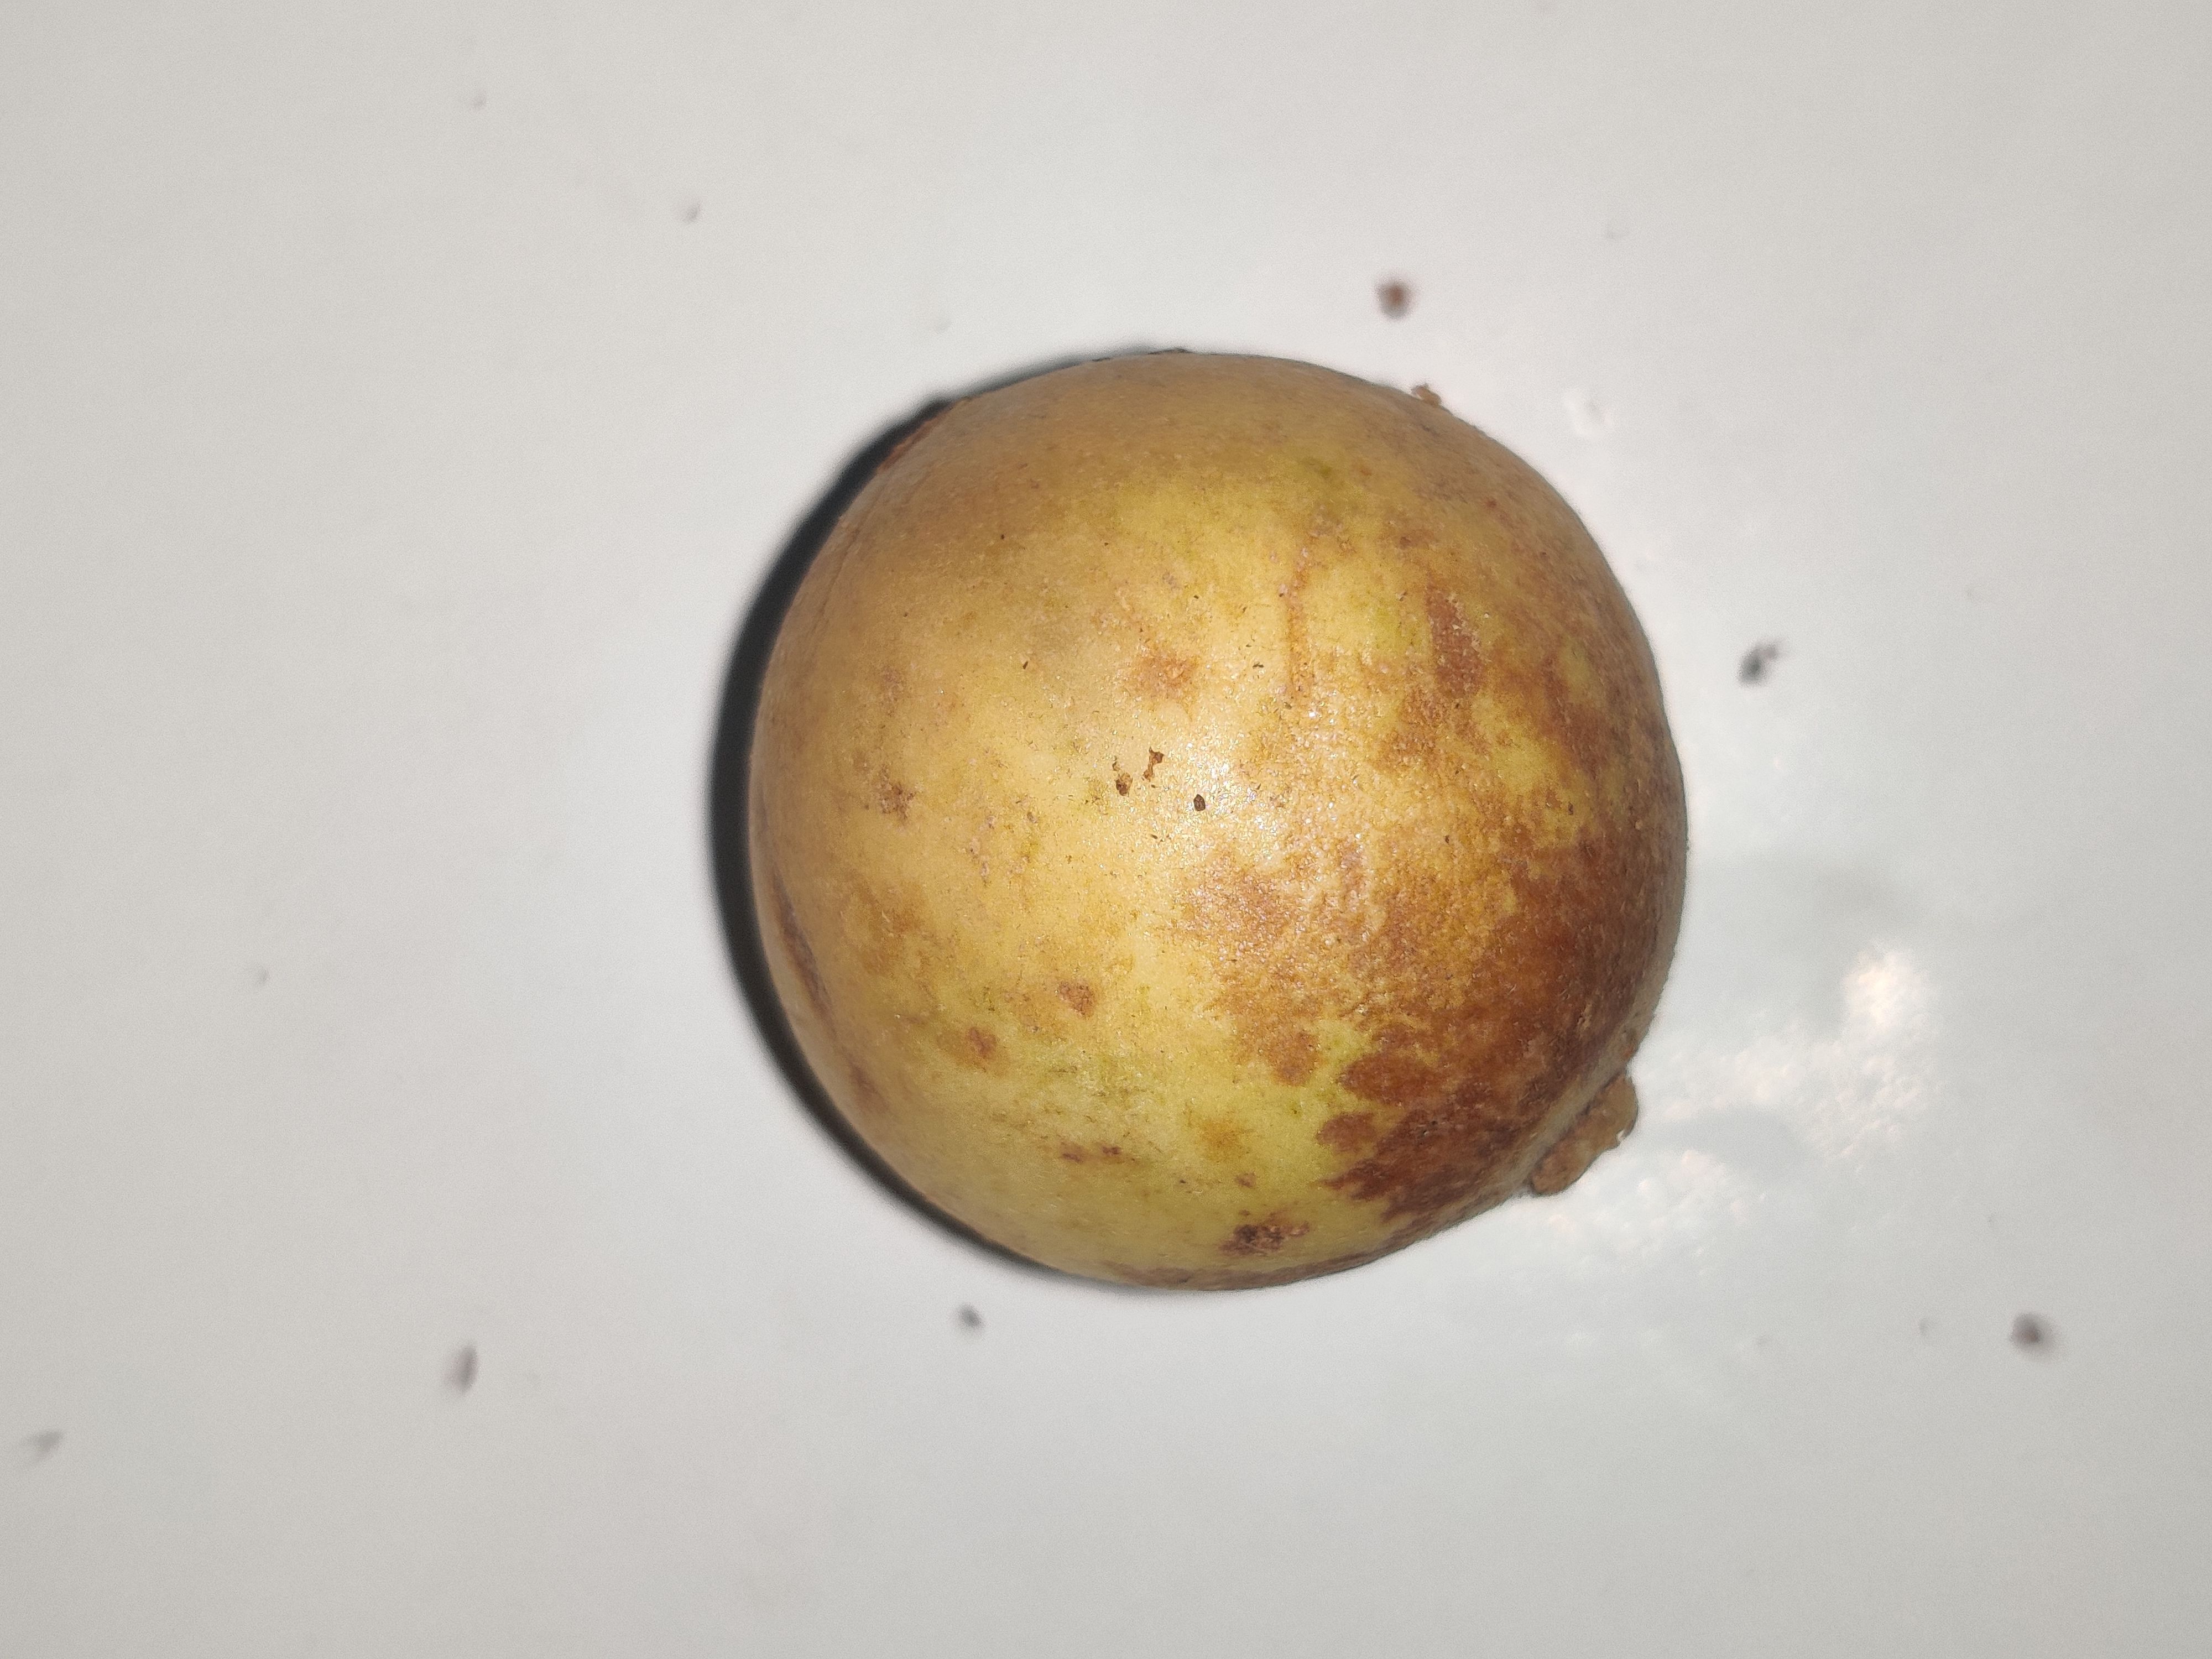
Fruit: burmese-grape
Grade: 2nd-grade